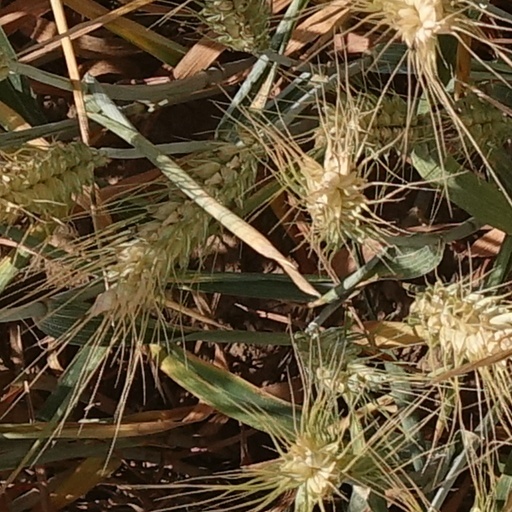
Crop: wheat